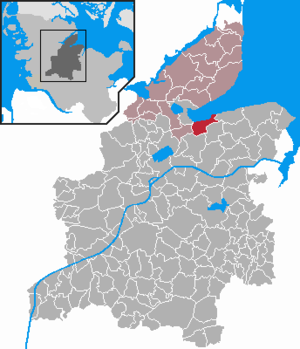
Altenhof (Sydslesvig)
Kort
Altenhof er en landsby og kommune i det nordlige Tyskland, beliggende under Rendsborg-Egernførde kreds i Slesvig-Holsten.